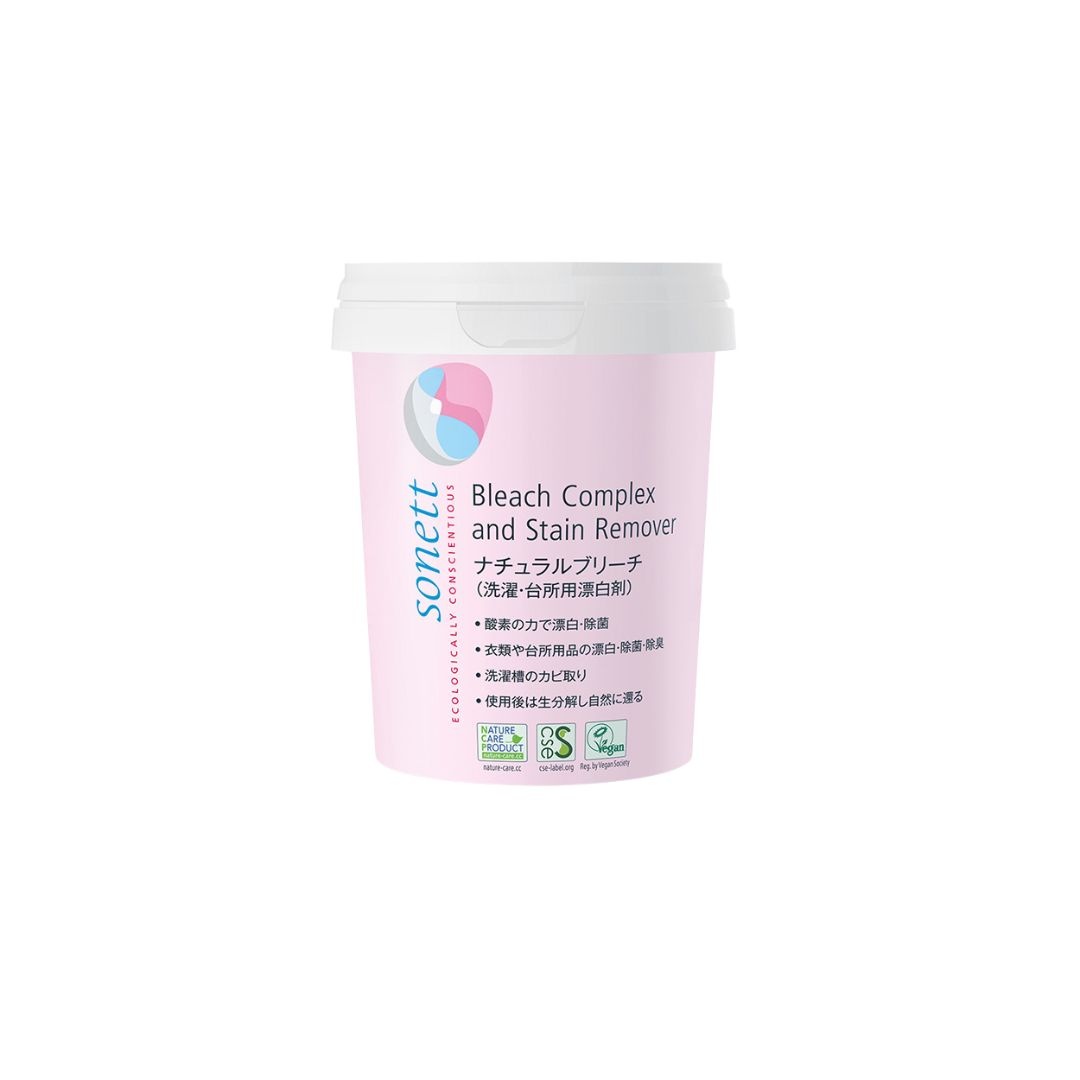
sonett ナチュラルブリーチ 450g
sonett ナチュラルブリーチ 450g 衣類・食器・洗濯槽の掃除に ！マルチに使える酸素系漂白剤 特長 - 手や環境にやさしい酸素系漂白剤 - 衣類や台所用品の漂白・除菌・消臭、洗濯槽のカビ取りに使用可能 - 酸素の力でしっかり漂白・除菌 - 塩素系不使用のため、有害な塩素ガスが発生しない - 定期的に使用することで、くすみ・黄ばみ・黒ずみを防ぐ - 生分解性があり、使用後は自然に還る - 計量スプーン付き ※酵素不使用のため、低温では漂白作用が弱くなります。 ※50℃以上のお湯を使用すると効果的で、95℃で最大の漂白力を発揮します。 【使い方】 お洗濯 皮脂汚れ・洗濯槽のカビ取りに 皮脂汚れの漂白 1. 50℃前後のぬるま湯に「ナチュラルウォッシュリキッド」と「ナチュラルブリーチ」を溶かす 2. 衣類を20分ほど浸け置き 3. その後、いつも通り洗濯 ※日々のお洗濯に併用すると、黄ばみ・黒ずみを防ぐことができる 洗濯槽のカビ取り 1. 洗濯槽に「ナチュラルブリーチ」約200g（容器の半分ほど）とお湯を入れる 2. 10～15分洗濯槽を回す 3. そのまま半日～1日放置 4. 再度10～15分洗濯槽を回す ※定期的に行うことで、洗濯槽のカビ予防にもなる お台所 台所用品の漂白（茶渋・ふきんなど） 1. 50℃前後のお湯を入れた洗い桶に小さじ1杯のブリーチを溶かす 2. 食器やふきんを浸け置き まな板の除菌 1. 濡らしたまな板に小さじ1杯のブリーチを振りかける 2. 濡らしたペーパータオルを上に置き、一晩放置 【取得認証】NCP/NCS、CSE、Vegan 【サイズ】高さ：11.5cm 直径：9.5cm 【香り】無香料 【液性】弱アルカリ性
Brand: Sonett
Category: Home & Garden > Household Supplies > Laundry Supplies > Bleach